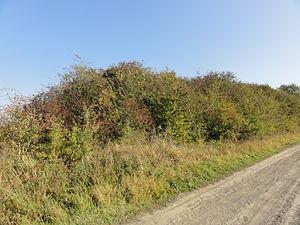
Terril n° 69 dit 2 de Meurchin, Fosse n° 2 - 7 de la Compagnie des mines de Meurchin, Meurchin, Pas-de-Calais, Nord-Pas-de-Calais, France.
La fosse nᵒ 2 - 7 de la Compagnie des mines de Meurchin est un ancien charbonnage du Bassin minier du Nord-Pas-de-Calais, situé à Meurchin. Le puits nᵒ 2 est commencé en mars 1863. Le fonçage se passe sans trop de difficultés, un premier accrochage est établi à 197 mètres, le gisement est ensuite plus brouillé, un second accrochage est établi à 240 mètres, mais une première venue d'eau à 35° ; puis, à quinze mètres du puits, une deuxième source d'eau à 40°, qui fournit bientôt 20 000 hectolitres par 24 heures se produisent. La fosse est inondée et abandonnée en février 1866. La source minérale sulfureuse est exploitée au début des années 1870. Une pétition a été envoyée au ministre de la Guerre le 12 novembre 1873 afin que l'eau soit utilisée pour le traitement des blessures des militaires, mais le 30 mai 1877, une réponse négative est envoyée à la Compagnie, étant donnée que la composition de l'eau varie selon les bouteilles, ce qui devait être dû au mode de captage de l'eau. Après quelques décennies d'abandon, la fosse est reprise. Le puits nᵒ 7 est commencé en 1913.